Ilya Ponomarev

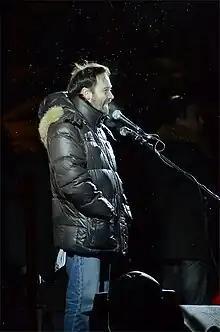
Ponomarev in March 2012

In 2012, Ponomarev and fellow MP Dmitry Gudkov took a leadership role in street protests against Putin's rule. Following the 4 March presidential election, in which Putin was elected for his third term as president, Ponomarev accused the government of rigging the election, claiming that it should have been close enough for a runoff. In May, Ponomarev criticized Putin's decision to retain Igor Shuvalov in his cabinet despite a corruption scandal. The following month, Ponomarev and Gudkov led a filibuster against a bill by Putin's United Russia party which allowed large fines to be imposed on anti-government protesters; though the filibuster was unsuccessful, the action attracted widespread attention. Later, Ponomarev joined other political leaders in a successful challenge to the legislation before the Constitutional Court, overturning some of its provisions.